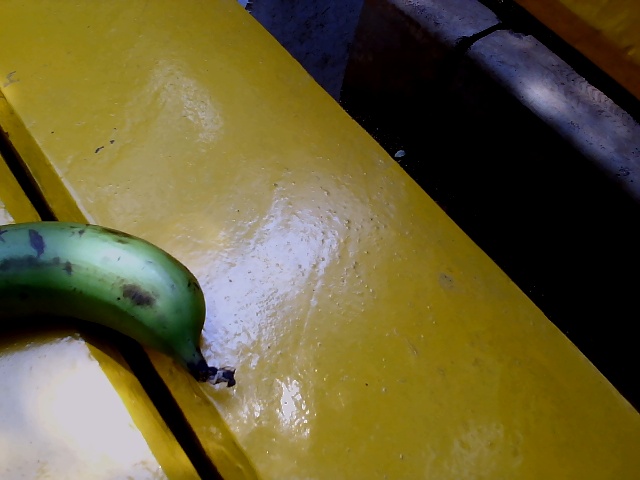
Label: Raw_Banana